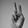
ASL letter: V